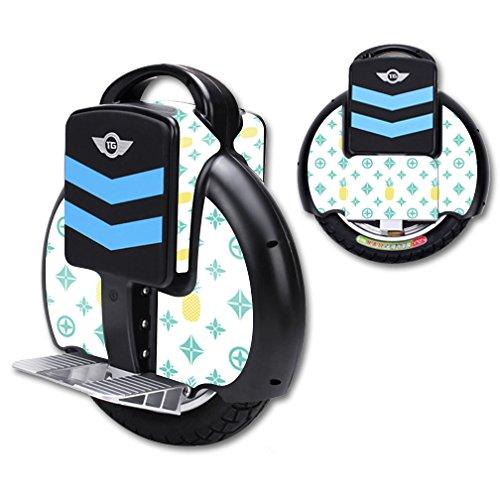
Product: MightySkins Skin Compatible with TG-F3 Self Balancing one Wheel Electric Unicycle Scooter wrap Cover Sticker Island Designer
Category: Sports & Outdoors | Outdoor Recreation | Skates, Skateboards & Scooters | Scooters & Equipment | Accessories
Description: Great Condition.
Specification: ProductDimensions:16x1x12inches|ItemWeight:0.16ounces|ShippingWeight:1pounds|ASIN:B01ATVHJMG|Itemmodelnumber:F3